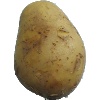
Label: white_potato